Wellington Mill, Western Australia

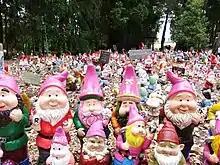
Some of the residents of Gnomesville which is located north of Dardenup in the Ferguson valley in the South West of Western Australia

In 1881 a timber mill was established in the area. In 1896 the Canning Jarrah Timber Company established a timber mill and town at Wellington Mill, which when established was the largest private timber town in Western Australia. The timber mills closed in 1929 and a fire destroyed most of the town in 1950.